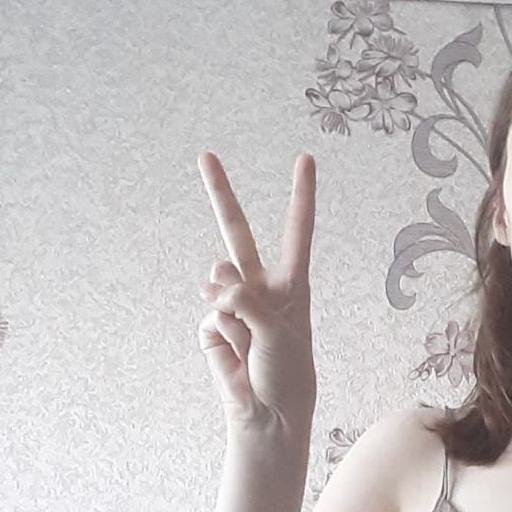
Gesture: peace